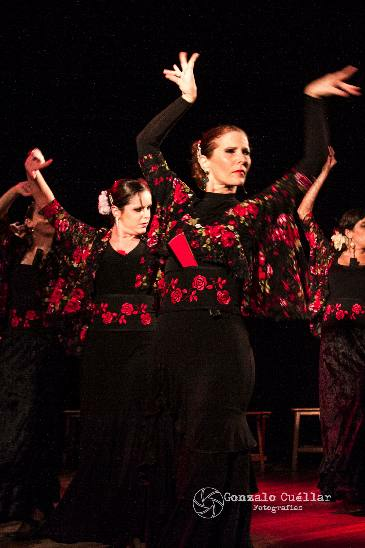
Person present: Yes